Middlewood Hospital

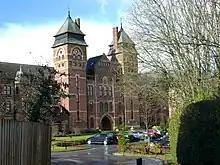
The Kingwood ward has been converted into 85 apartments.

After its closure, the land of the former Middlewood Hospital was purchased for residential development by Bloor Homes. It was sold off to various other developers such as Redrow, Barratt, Harron Homes, Wimpey and PJ Livesey although Bloor’s were the major house builder for the new Wadsley Park estate which was constructed on the site of the old hospital. The Wadsley Park village consists of a mixture of houses and apartments of various sizes. Some of the old hospital structures were designated as listed buildings, the main admin block (the clock tower), Kingswood ward, the church and the porters lodge were all grade II listed and could not be demolished with the rest of the hospital.